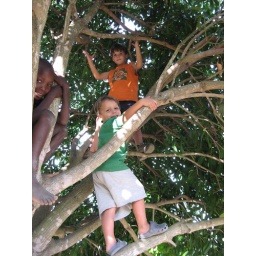
Josiah and Elijah in a tree at John's house